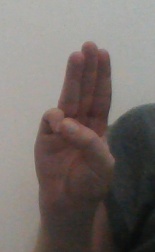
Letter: thaa